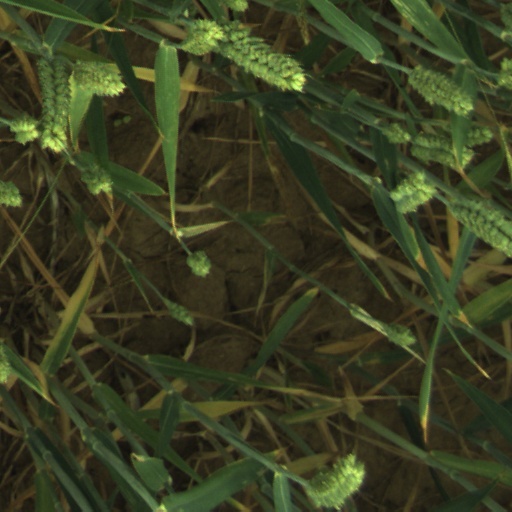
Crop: wheat